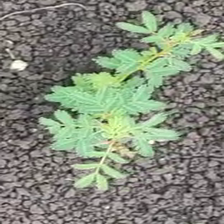
Weed species: Dwarf_cassia_(Chamaecrista pumila)